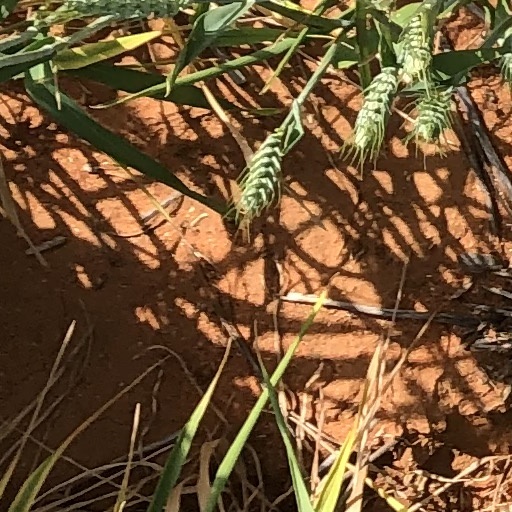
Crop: wheat